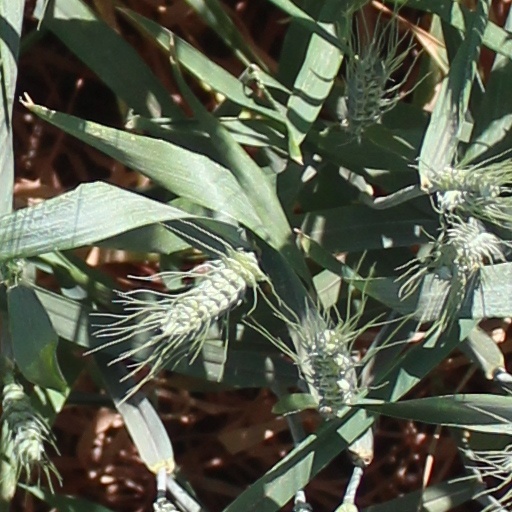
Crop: wheat